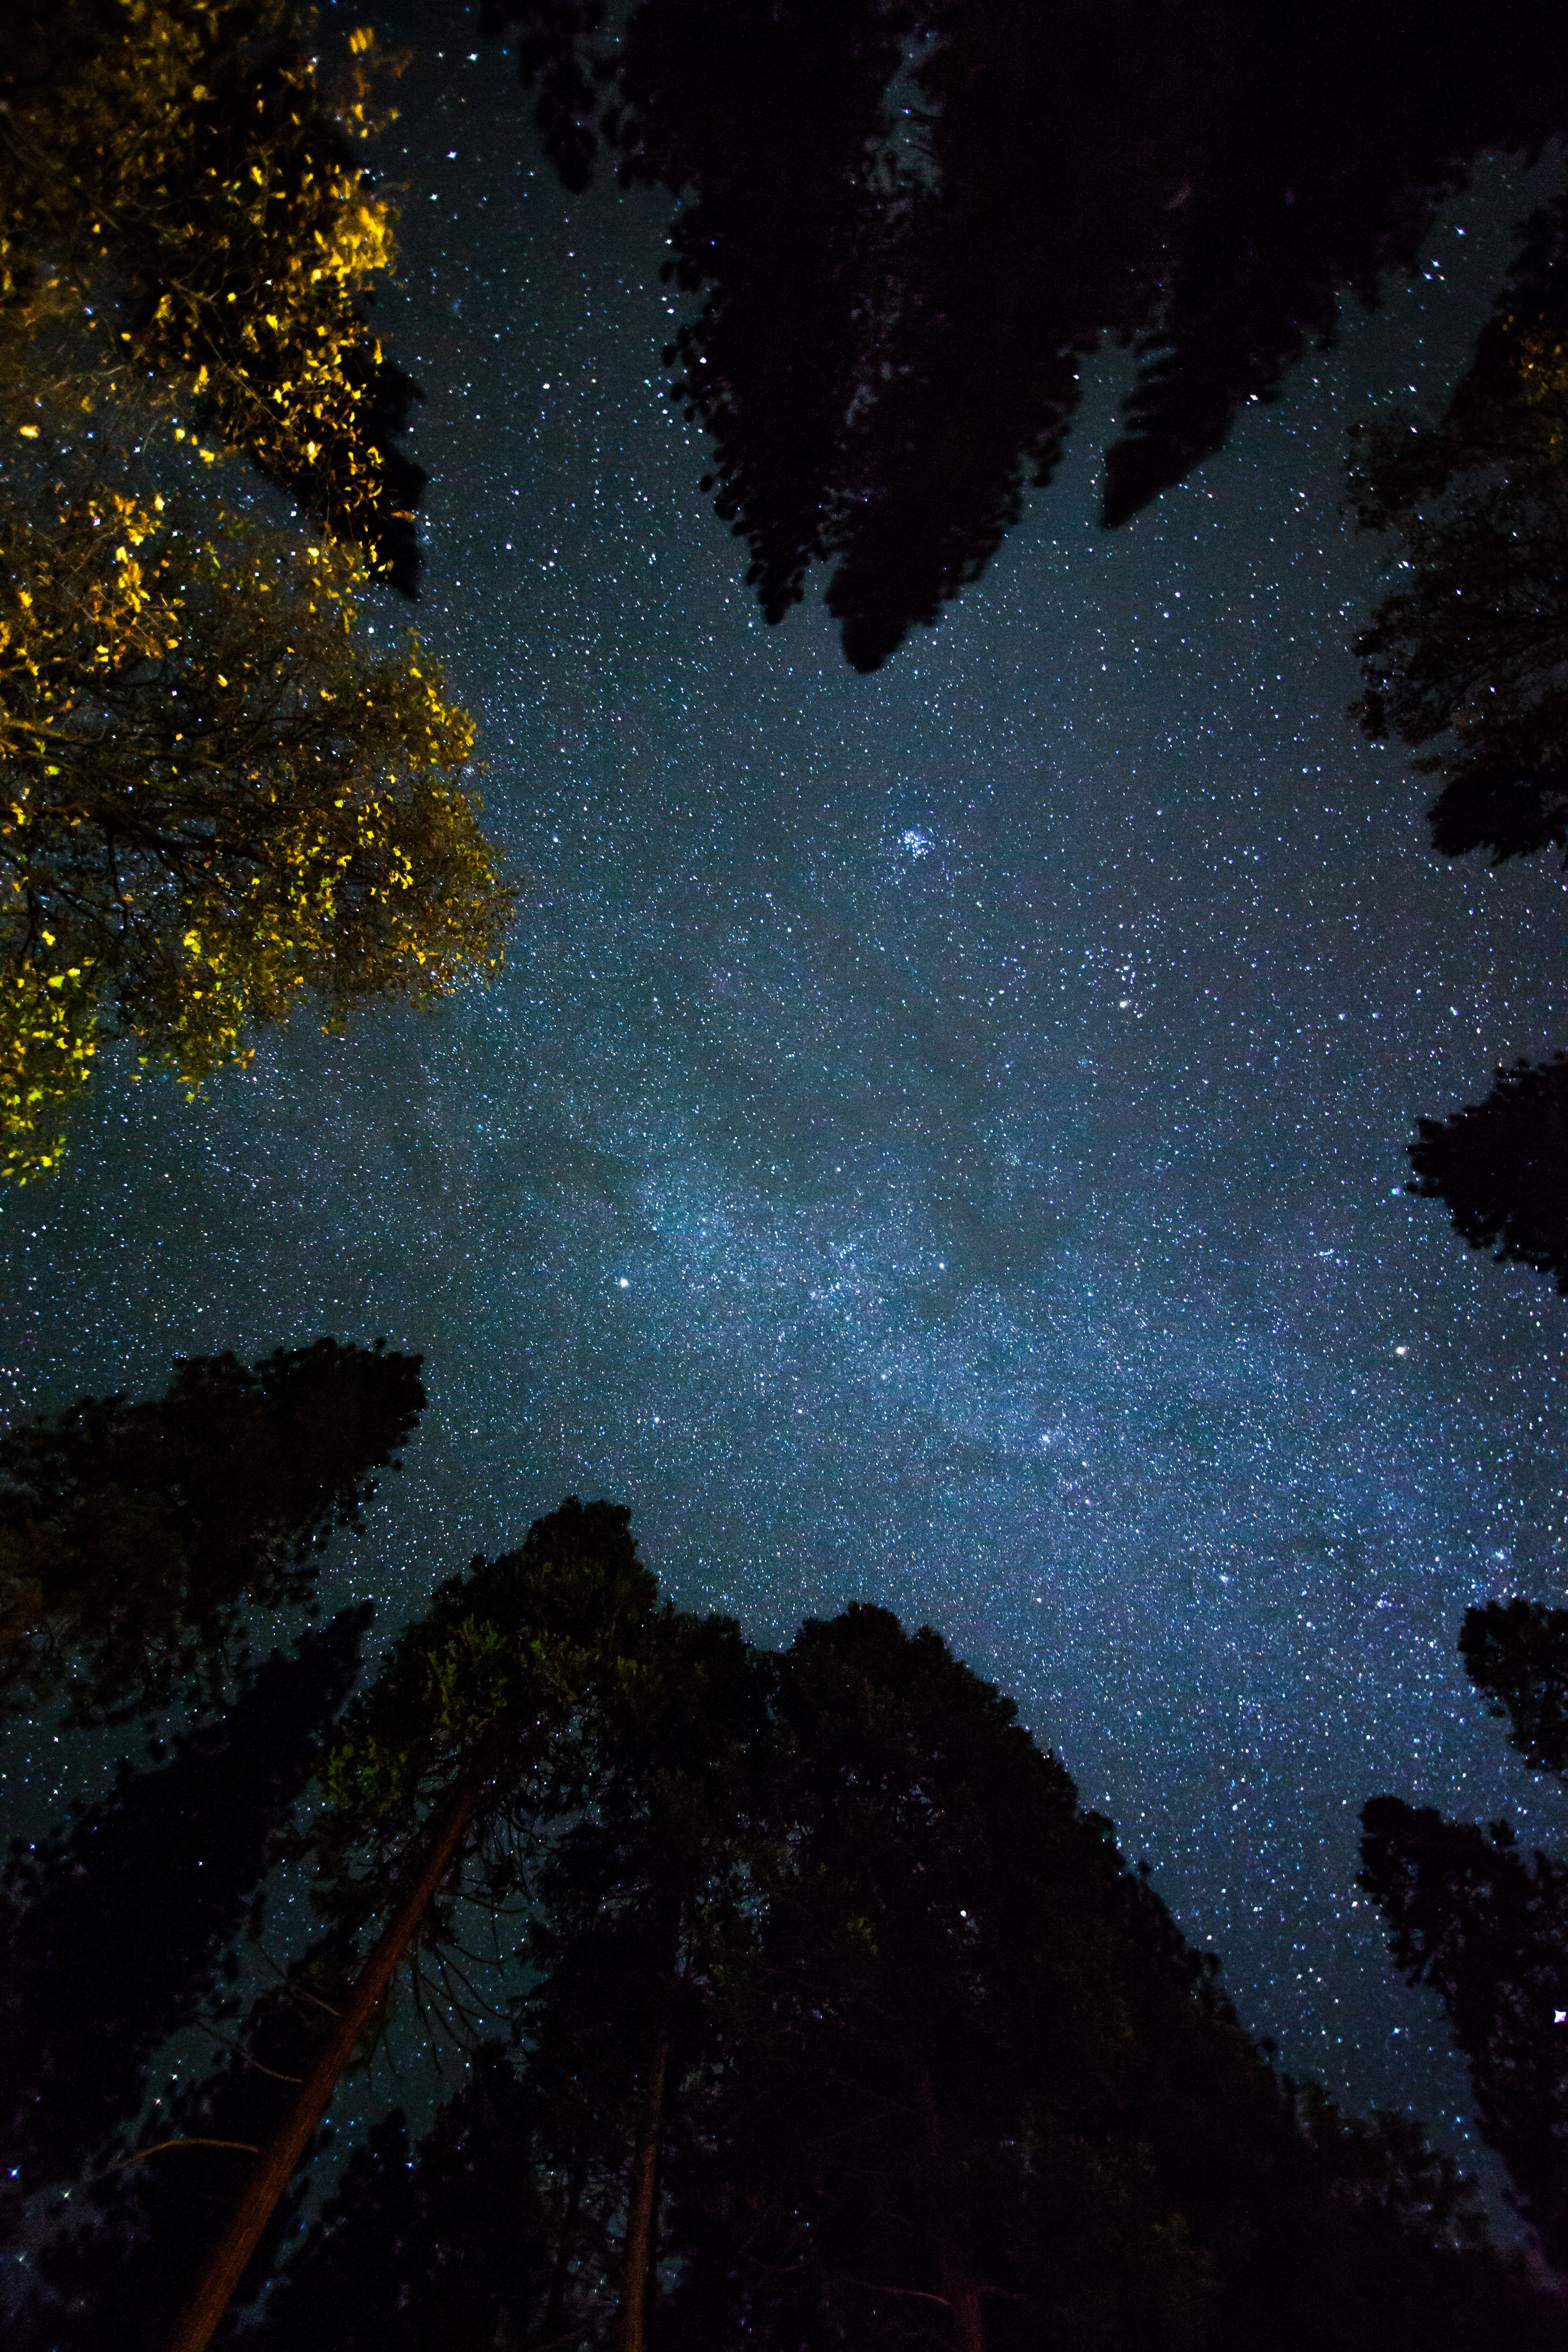
sky, night, sunlight, star, cosmos, atmosphere, reflection, space, darkness, galaxy, moonlight, outer space, trees, astronomy, stars, midnight, screenshot, astronomical object